Nottingham Industrial Museum

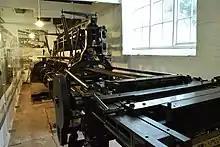
The Nottingham Industrial Museum's Advanced Leavers Lace Machine (built 1881)

There is a small collection of restored Raleigh bicycles and Brough Superior motorbikes. Three thousand Brough Superior motorbikes were made in George Brough's factory on Haydn Road. TE Lawrence was an enthusiast and was killed riding one of the eight he owned. The galleries display two 17th-century Baskerville coaches of dubious origin, Thomas Humber's own bicycle, a Brough Superior car, and a unique Celer car.